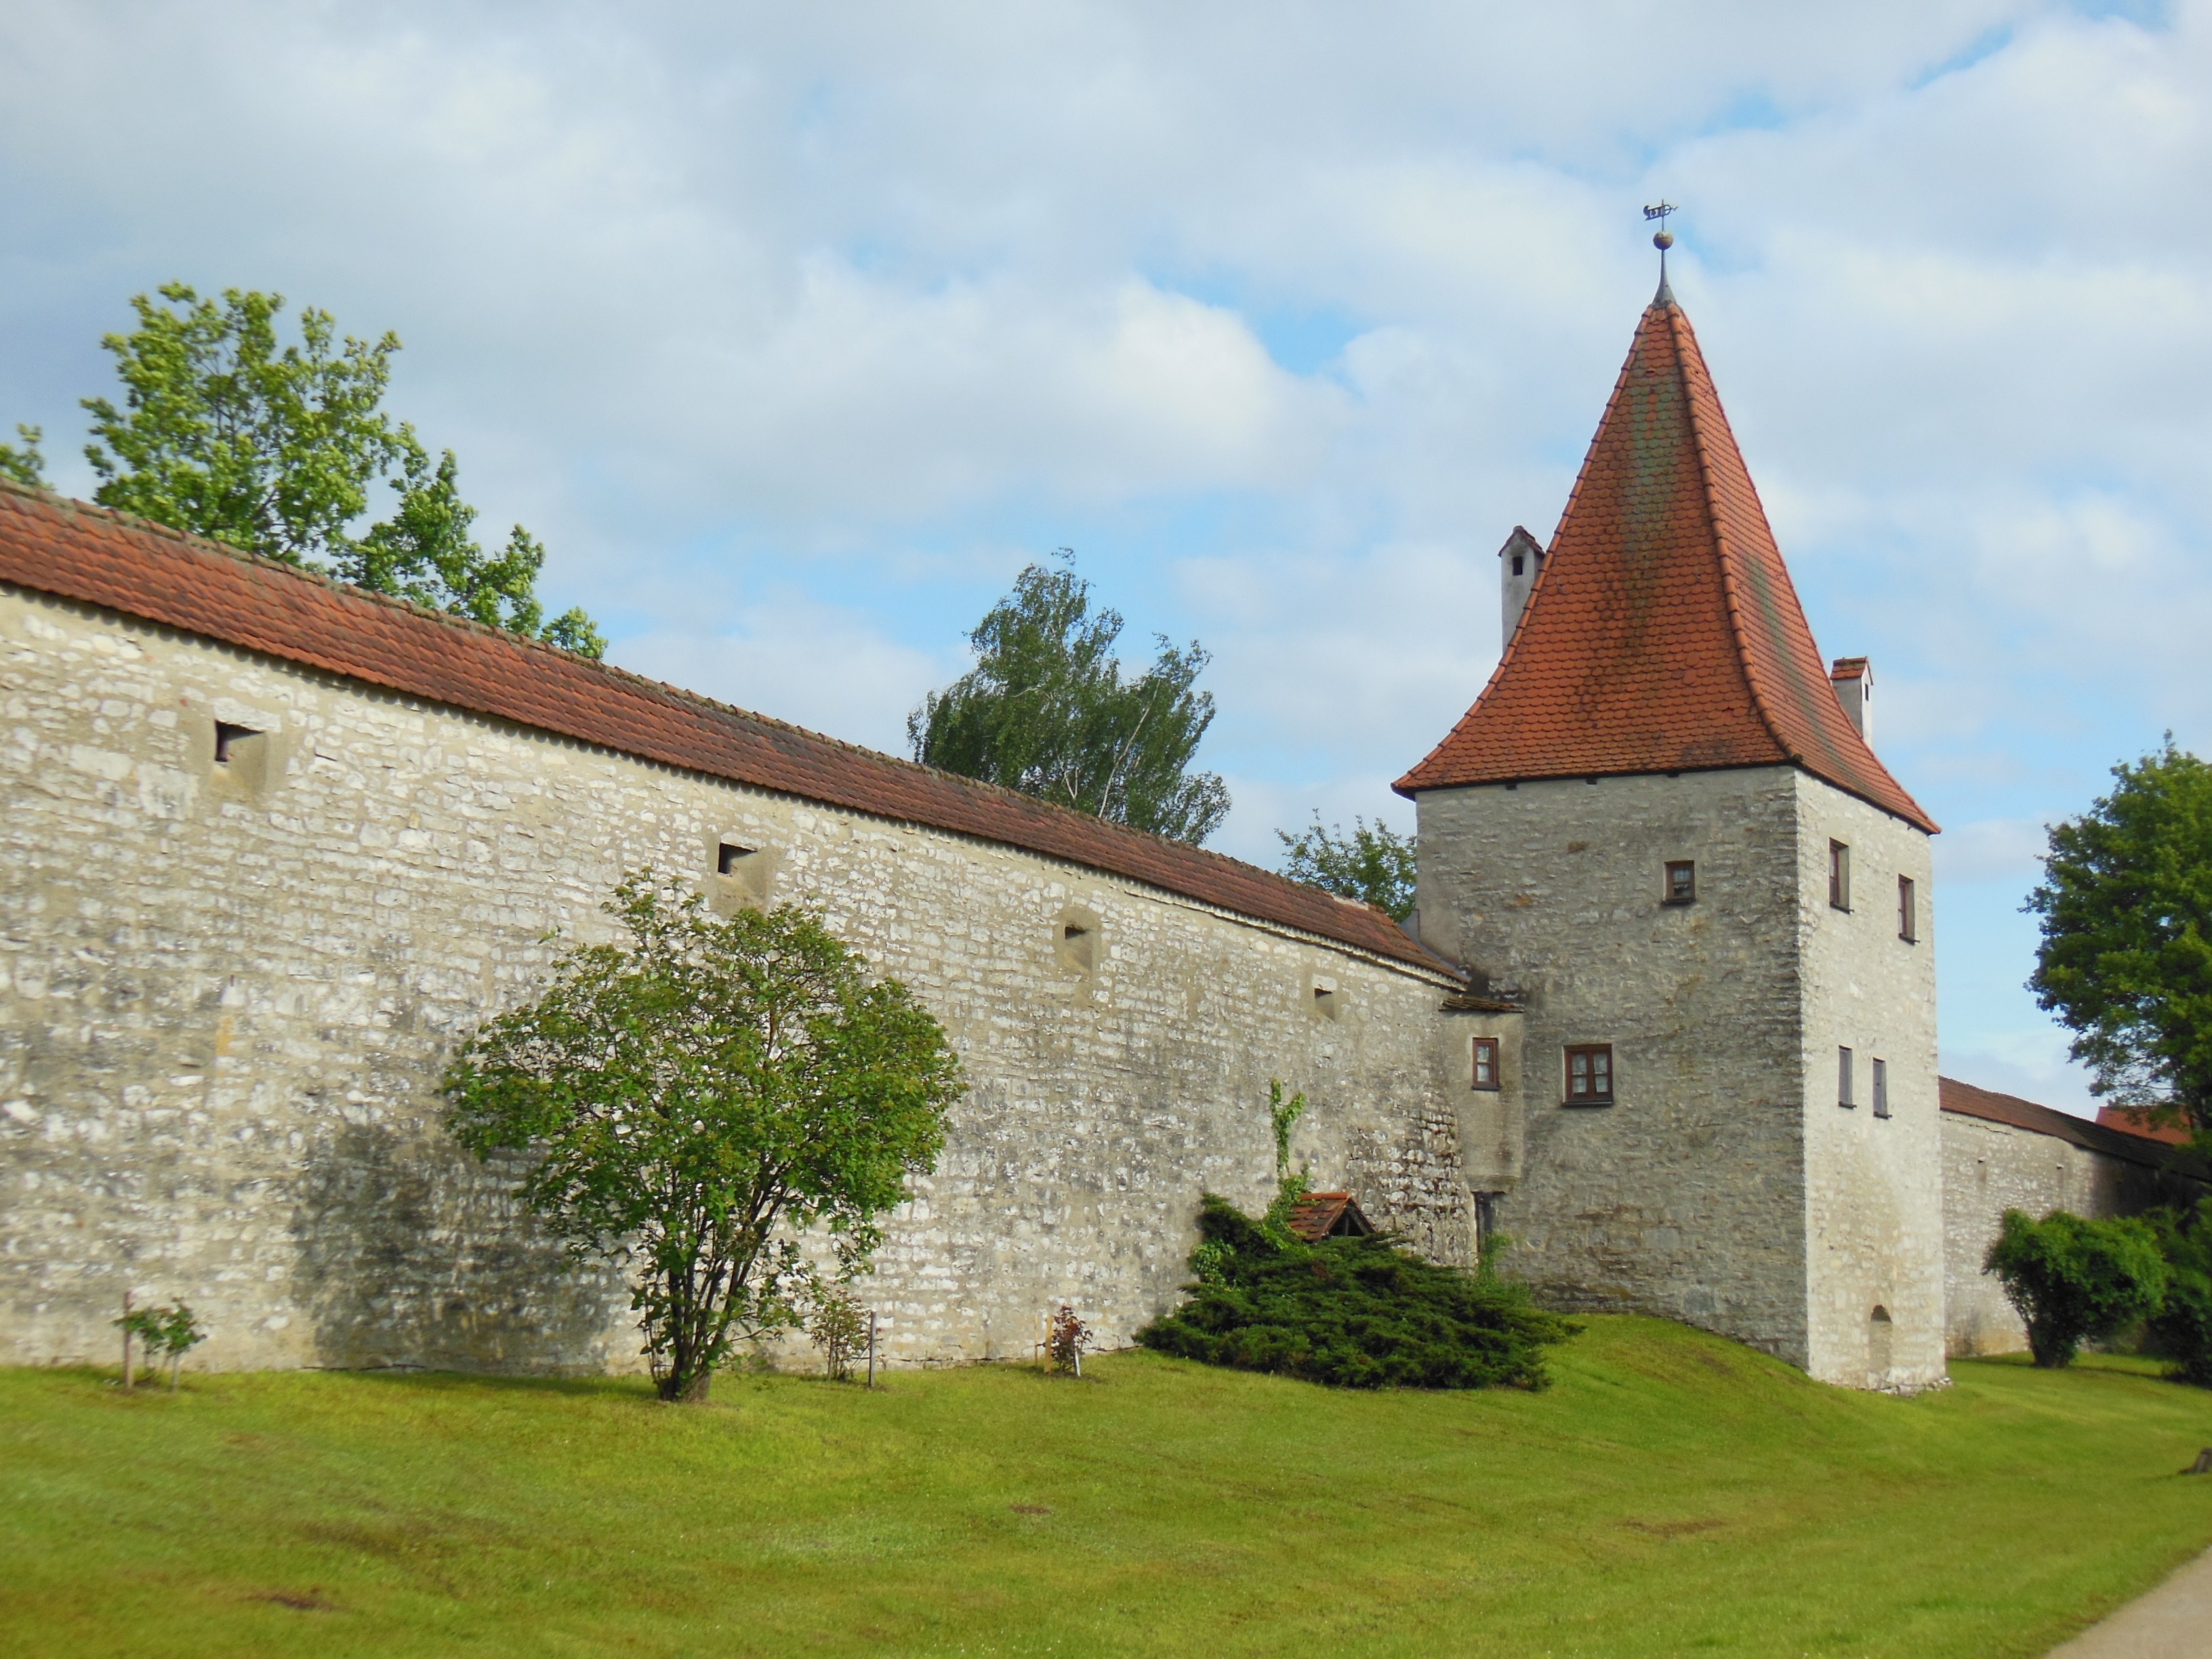
building, chateau, village, castle, church, chapel, place of worship, fortress, monastery, bavaria, estate, middle ages, weir, rural area, defensive tower, fortress wall, spanish missions in california, altm hl valley, berching